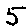
Label: 5